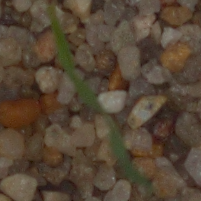
Label: black_grass